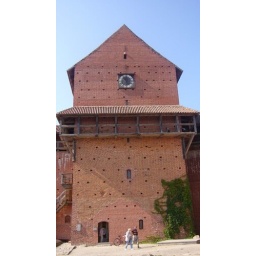
A restored brick tower in a castle near Sigulda, Latvia.